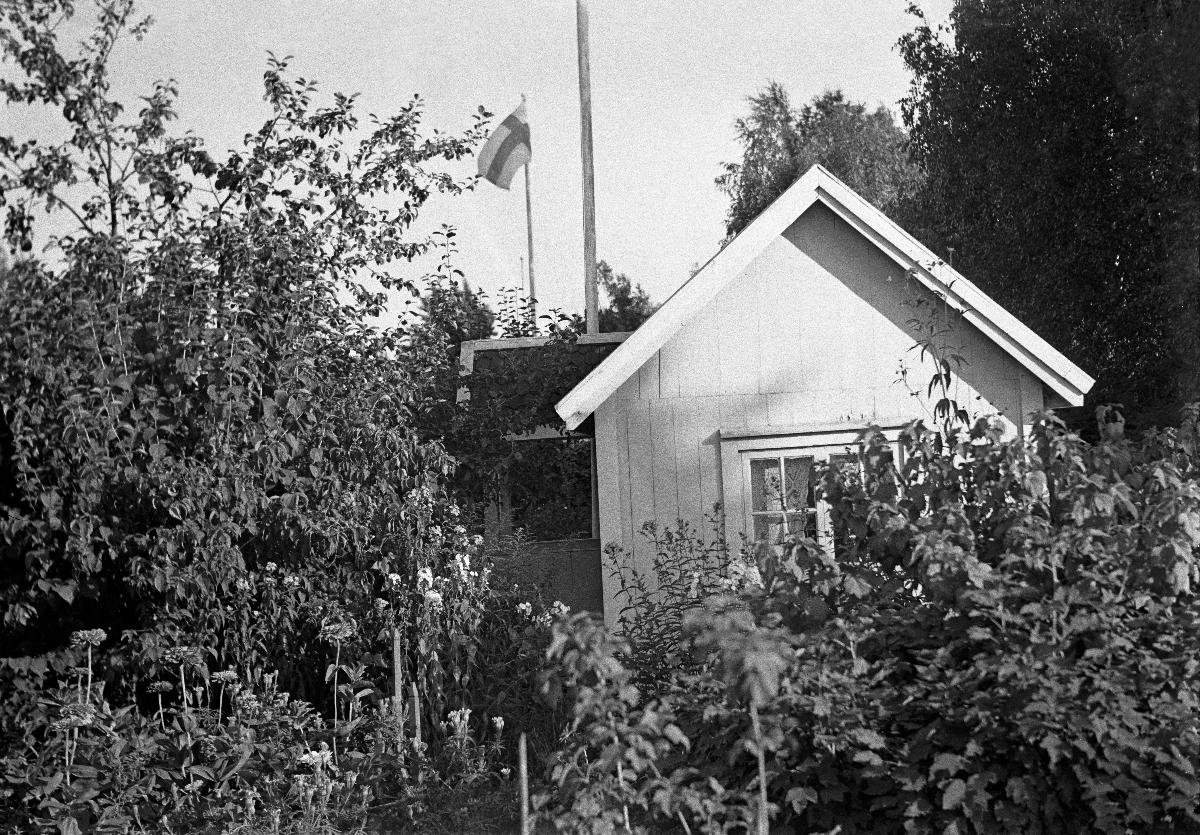
Ruskeasuon siirtolapuutarha 20 vuotta
Brunakärrs koloniträdgård 20 år; Ruskeasuo allotment garden 20 years
sisällön kuvaus: Ruskeasuon siirtolapuutarha 20 vuotta elokuussa 1938. content description: Ruskeasuo allotment garden's 20th Anniversary in August 1938. innehållsbeskrivning: Brunakärrs koloniträdgård 20 år i augusti 1938.
Kuvaaja: Sundström, Hugo, kuvaaja
Vuosi: 1938
Paikka: Suomi, Uusimaa, Helsinki; Suomi, Uusimaa, Helsinki, Ruskeasuo Helsinki
Aiheet: siirtolapuutarhat; puutarhat; rakennukset; mökit (asuinrakennukset); HBL; allotment gardens; gardens; buildings; cottages; koloniträdgårdar; trädgårdar; byggnader; stugor